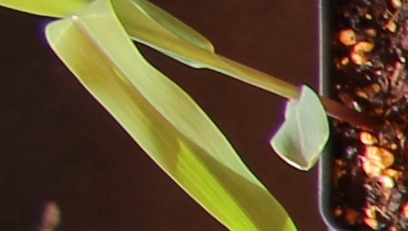
Label: Corn